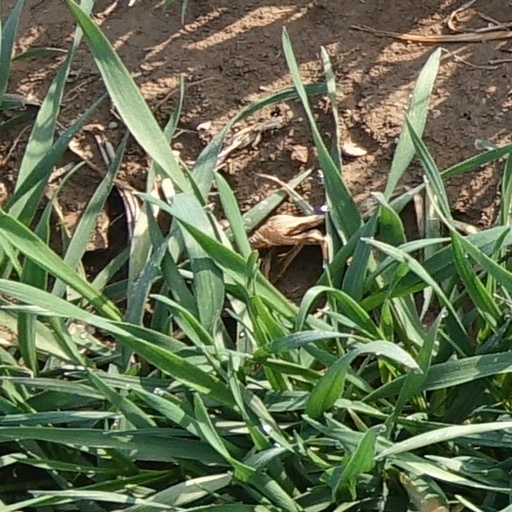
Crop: wheat